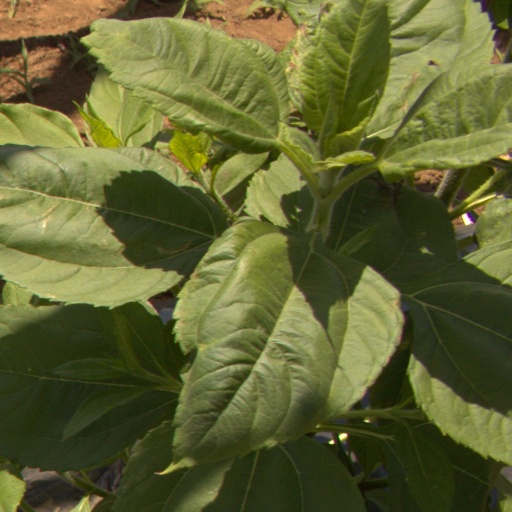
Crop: Jerusalem artichoke